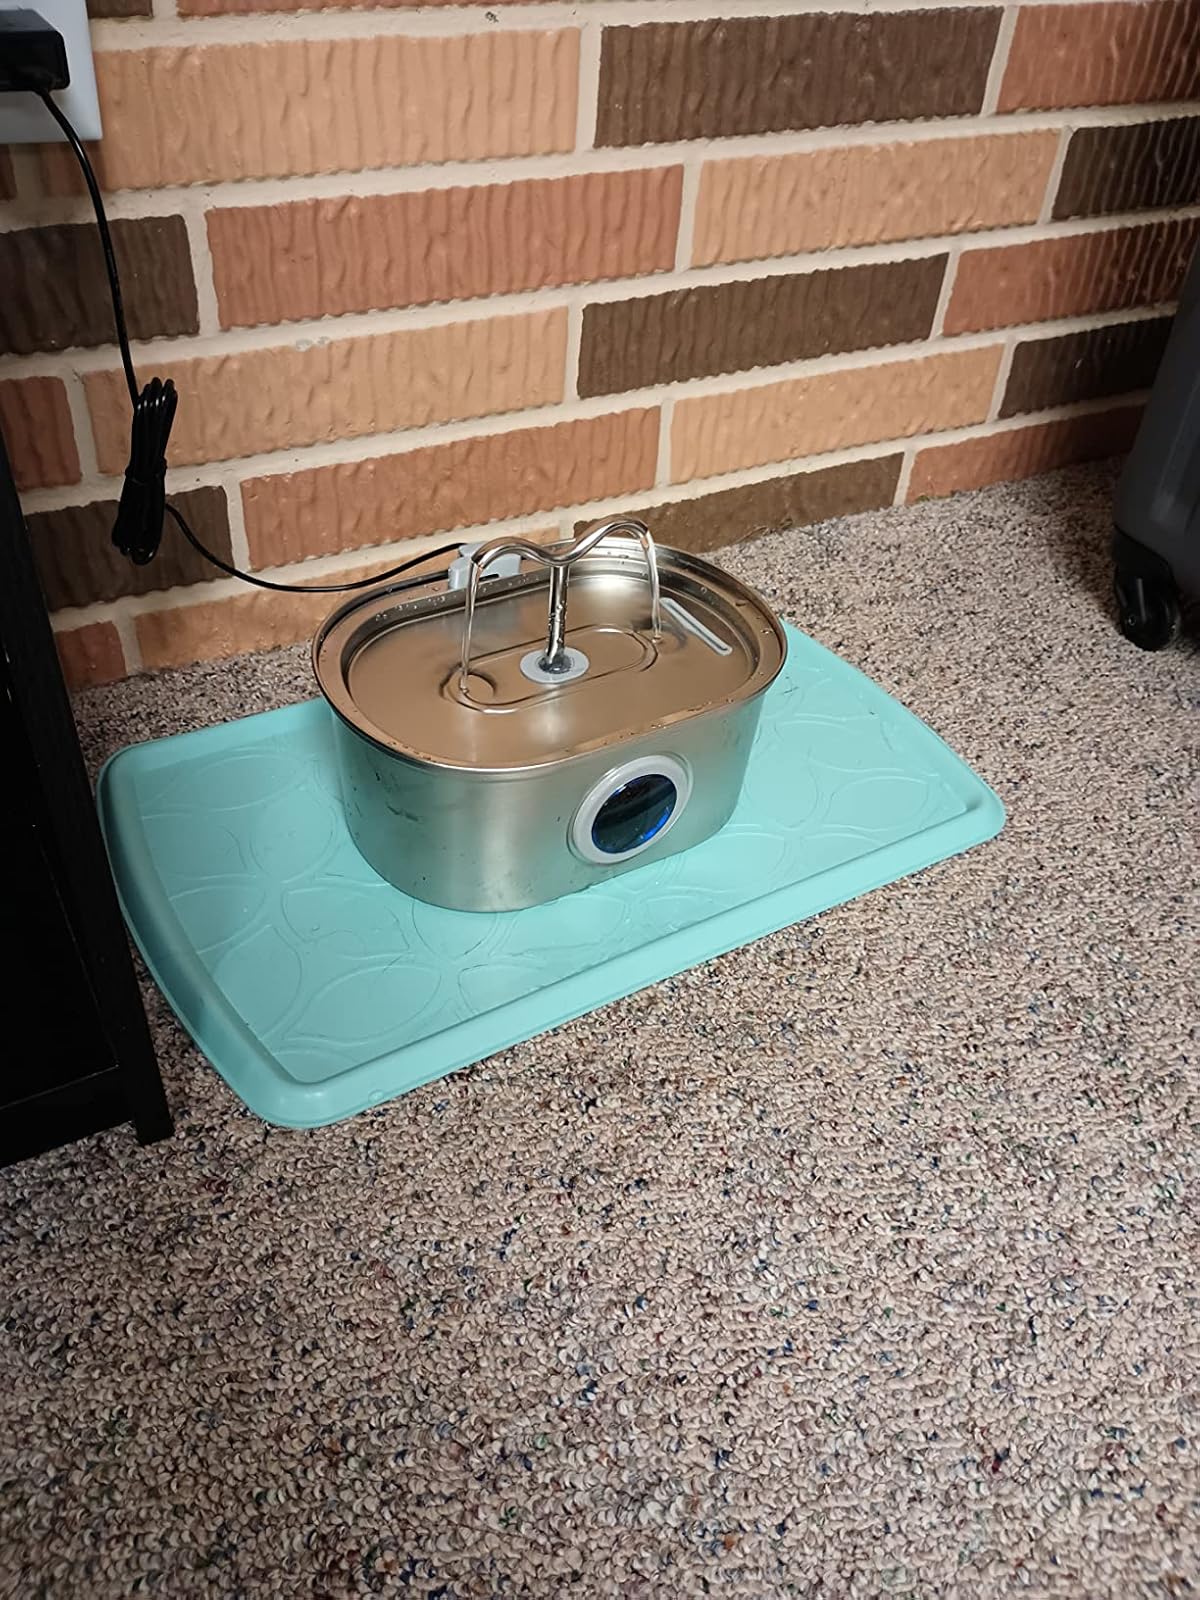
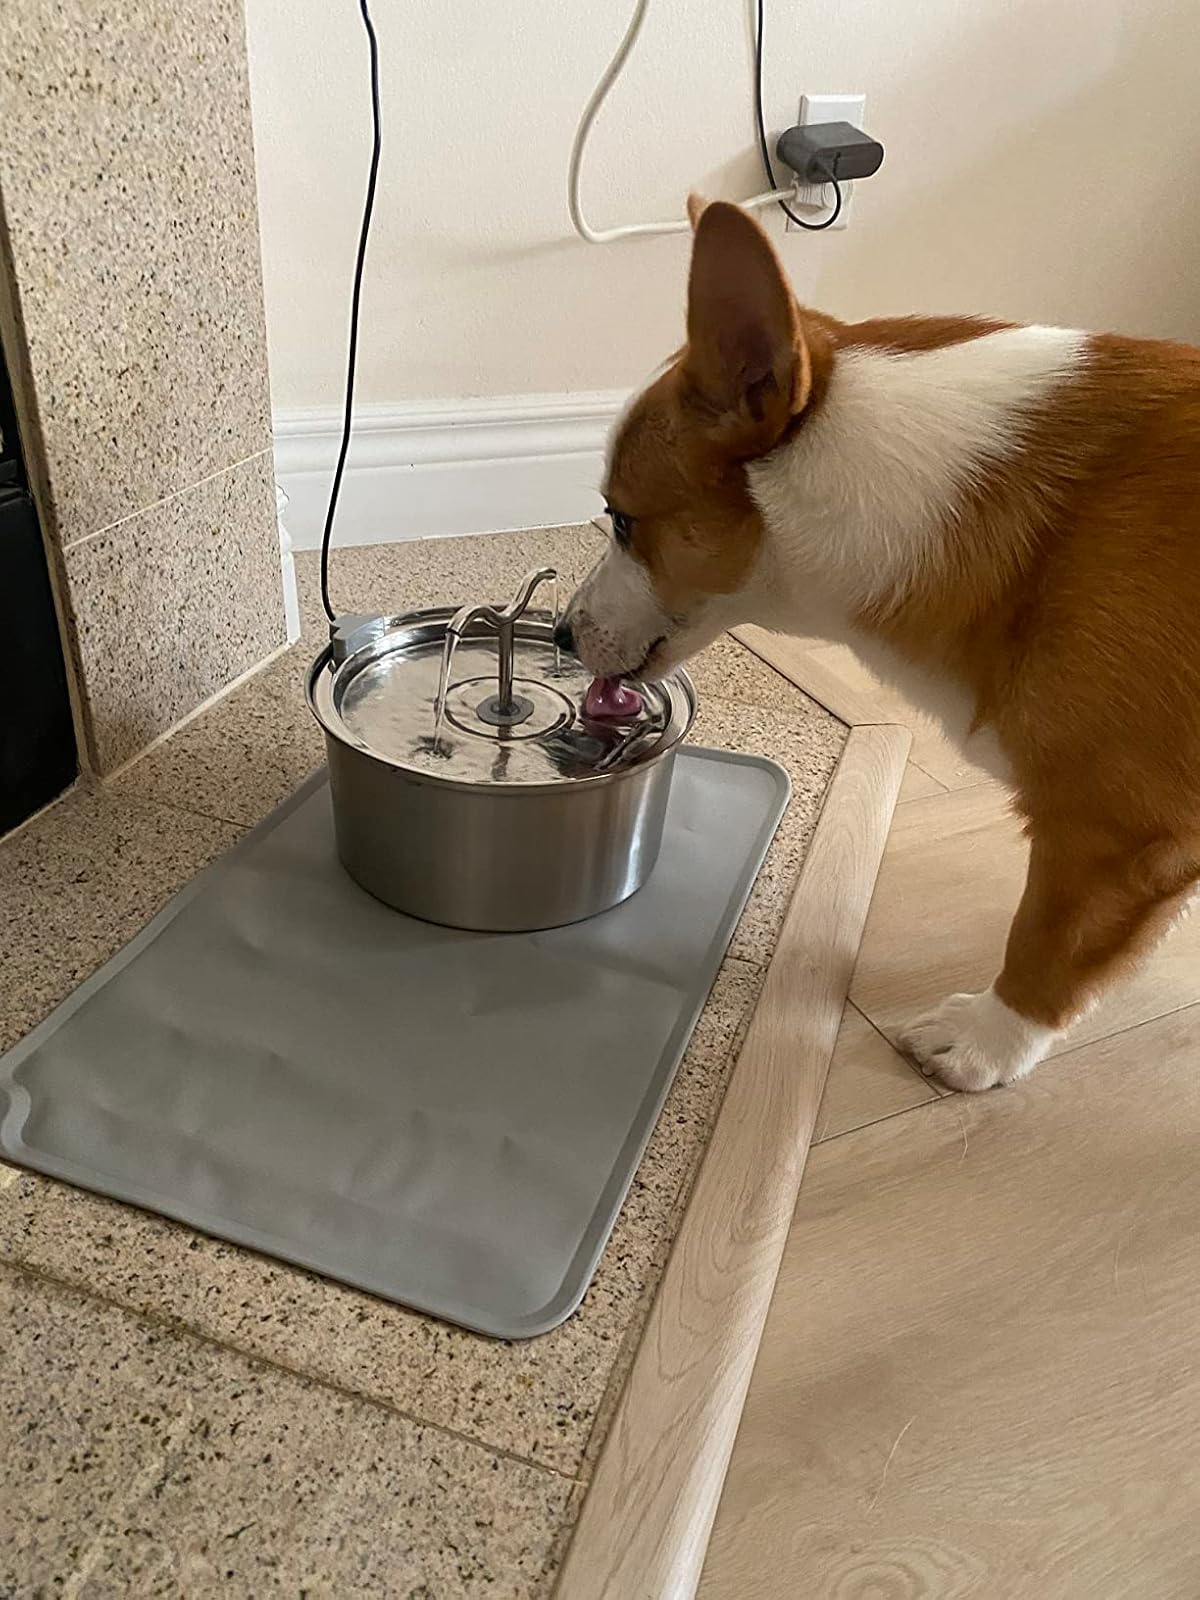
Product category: items_bowl
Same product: no